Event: Nepal Earthquake
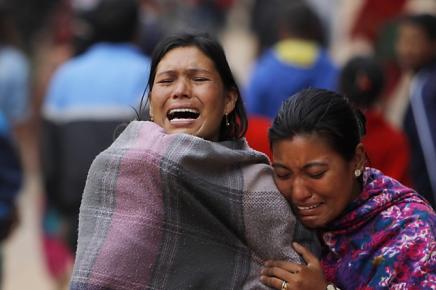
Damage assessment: no_damage